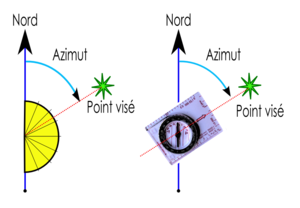
Utilisation d'une boussole, le principe de l'azimut Auteur/Author Romary avril/April 2006